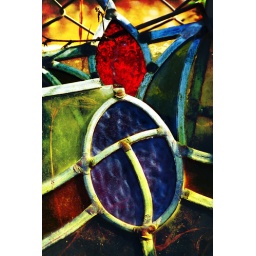
Broken stained glass window parked beside a fence in a field.